Magician (fantasy)

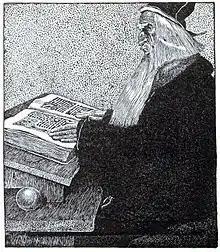
"The Enchanter Merlin", by Howard Pyle, from "The Story of King Arthur and His Knights" (1903)

People who work magic are called by several names in fantasy works, and terminology differs widely from one fantasy world to another. While derived from real-world vocabulary, the terms: "magician", "mage", "magus", "enchanter/enchantress", "sorcerer/sorceress", "warlock", "witch", and "wizard", each have different meanings depending upon context and the story in question. "Archmage" is used in fantasy works to indicate a powerful magician or a leader of magicians.